Wrangell, Alaska

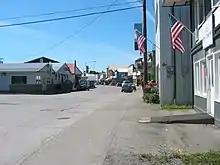
Wrangell downtown

The Wrangell Bombardment occurred on December 25, 1869, when a Stikine Indian named Lowan bit off Mrs. Jaboc Muller's third right finger and was killed in an ensuing fight by soldiers who mortally wounded an additional Stikine Indian. The following morning, Scutd-doo, who was the father of the deceased, entered the fort and shot the post trader's partner Leon Smith fourteen times. Smith died about 13 hours later. The US army made an ultimatum demanding Sccutd-doo's surrender, and following bombardment of the Stikine Indian village, the villagers handed Scutd-doo over to the military in the fort, where he was court-martialed and publicly hanged before the garrison and assembled natives on December 29, stating before he was hanged that he had acted in revenge against the occupants of the fort for the killing of Lowan and not against Smith in particular.